Makeup Man

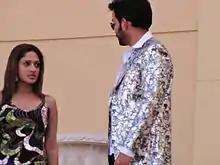
Sheela and Prithviraj Sukumaran during the shoot of the movie song "Moolipaattum Paadi"

This album was composed by Vidyasagar in 2011. All lyrics were written by Kaithapram Damodaran Namboothiri.